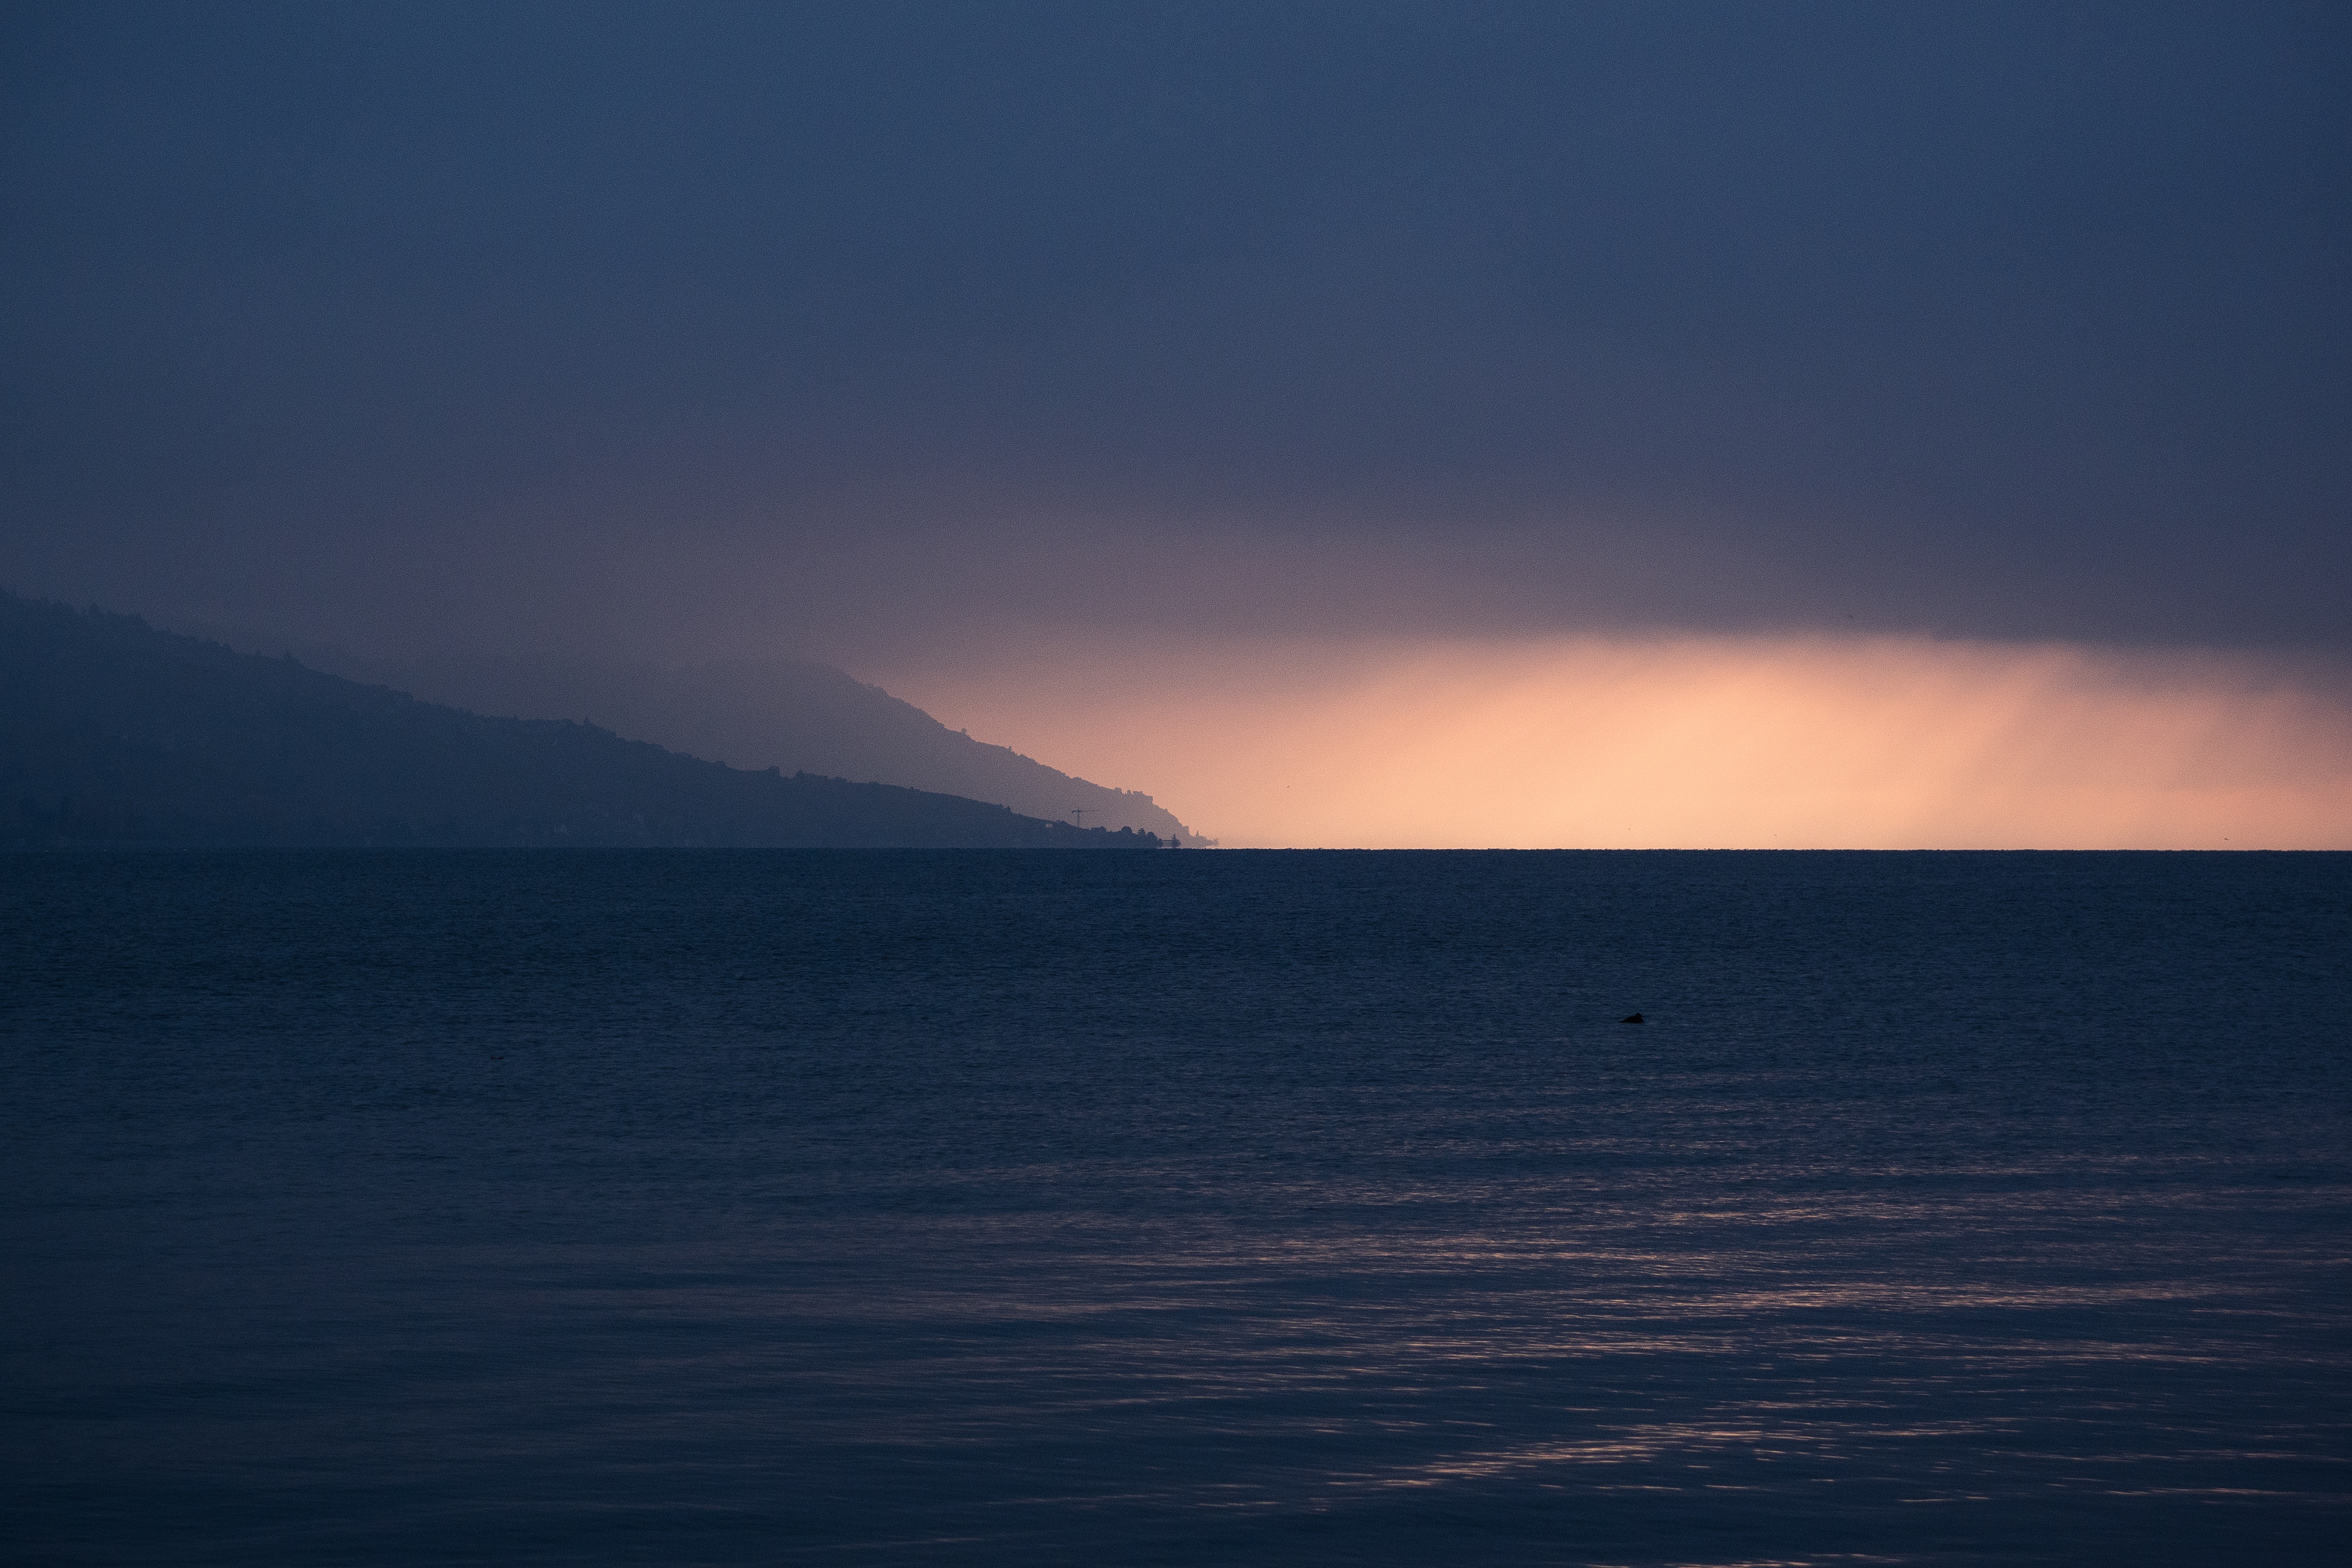
beach, sea, coast, ocean, horizon, cloud, sky, sunrise, sunset, sunlight, cloudy, morning, wave, lake, dawn, dusk, evening, reflection, bay, overcast, body of water, loch, cape, atmospheric phenomenon